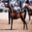
Label: horse